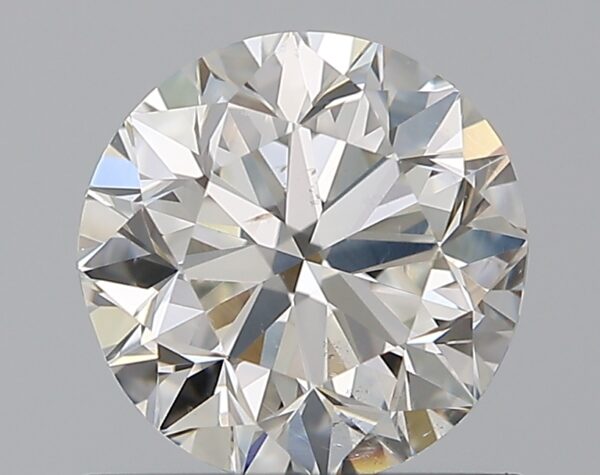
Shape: round
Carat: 0.9
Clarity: SI1
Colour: H
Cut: VG
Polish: EX
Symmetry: VG
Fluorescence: N
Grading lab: GIA
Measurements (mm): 5.96 x 6.03 x 3.87